Top Scan

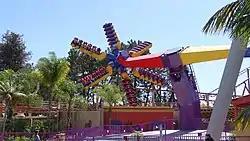
Sol Spin at Knott's Berry Farm holds 36 passengers whilst hurtling round 60 ft high

The ride has six free-rotating gondolas each with five seats and the standard Mondial Triple-Lock Harnesses, including the belt. As the ride begins, the main support rises upwards slightly so it is not at ground level and cannot cause any risks during the ride, then the ride spins backwards and occasionally forwards then the main arm starts spinning with the gondolas freely tilting upside-down. Top Scan is available as a portable or park model.